Eugene Amano

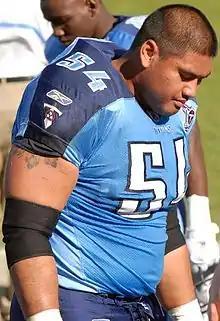
Amano with the Tennessee Titans in 2008

Eugene Philip Amano (born March 1, 1982) is a Filipino former professional American football offensive lineman. Playing for the Tennessee Titans from 2004 to 2013 as both a center and guard, he replaced eight-time All-Pro selection Kevin Mawae as starting center in 2010. Amano is one of three NFL players to be born in the Philippines, along with Tim Tebow and Fred Jones.